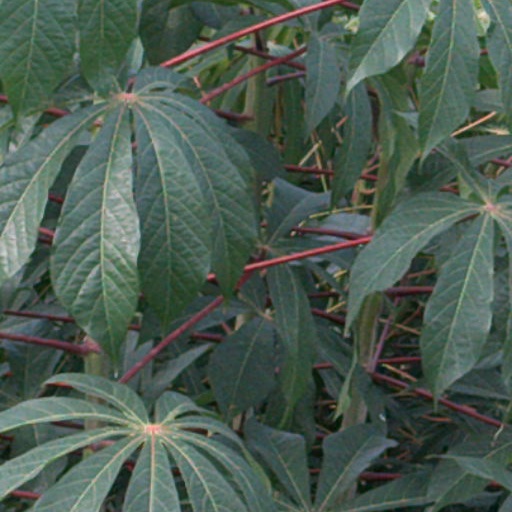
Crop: cassava